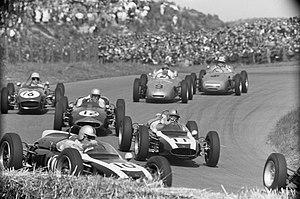
Le Grand Prix des Pays-Bas 1961, disputé sur le circuit de Zandvoort le 22 mai 1961, est la quatre-vingt-seizième épreuve du championnat du monde de Formule 1 courue depuis 1950 et la deuxième manche du championnat 1961.
La course mécanique sur route est une forme de course de sport automobile qui se déroule sur une route. Les courses peuvent avoir lieu soit sur un circuit fermé, soit sur un circuit de rue utilisant des routes publiques temporairement fermées. À l'origine, ces courses se déroulaient presque entièrement sur la voie publique, mais des problèmes de sécurité pour le public conduisirent le transfert de la plupart de ces épreuves sur des circuits de compétition conçus spécialement.